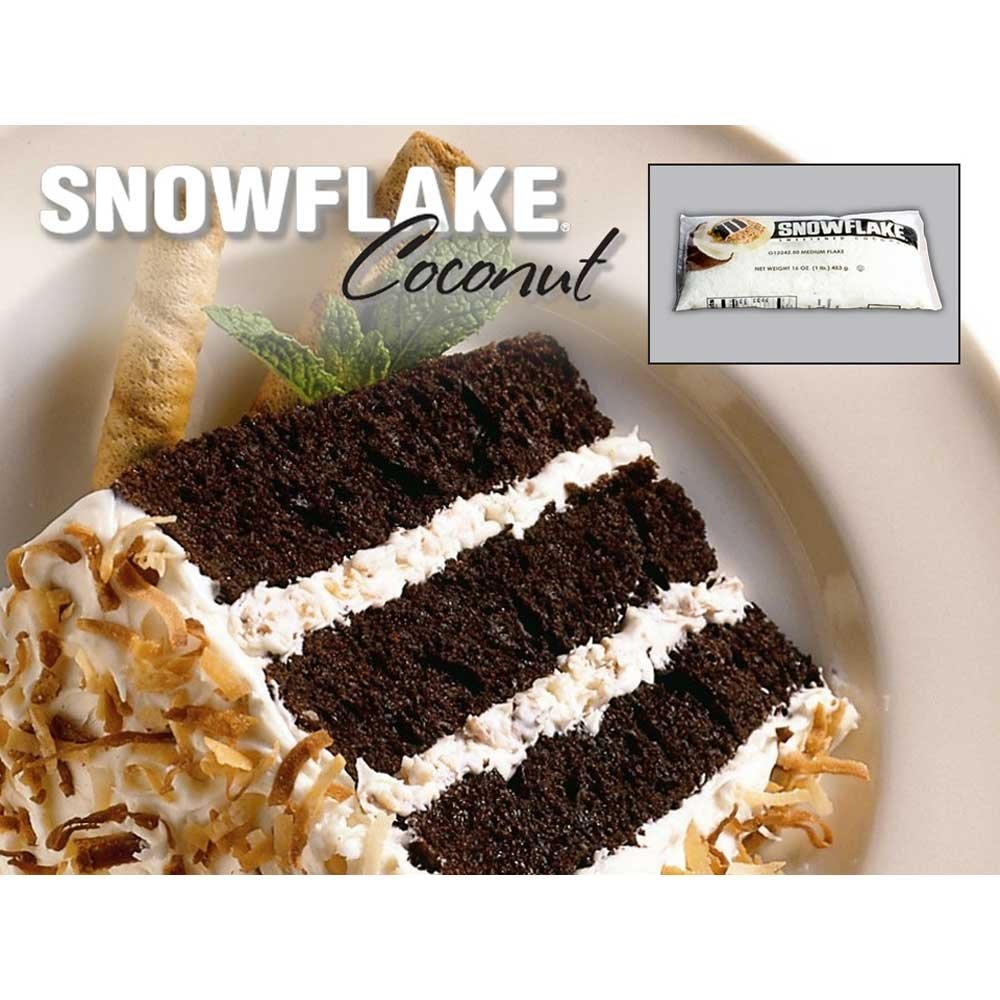
Item Name: Snowflake Fancy Shredded Coconut 10 Bag 1 Pound
Product Description: Snowflake Fancy Shredded Coconut 10 Bag 1 Pound Made from Philippine coconut that is recognized as the highest quality. Fancy shred coconut consists of rounded shreds approximately 1/2 to 1 in length. Sweet natural coconut flavor
Value: 10.0
Unit: Count

Price: 77